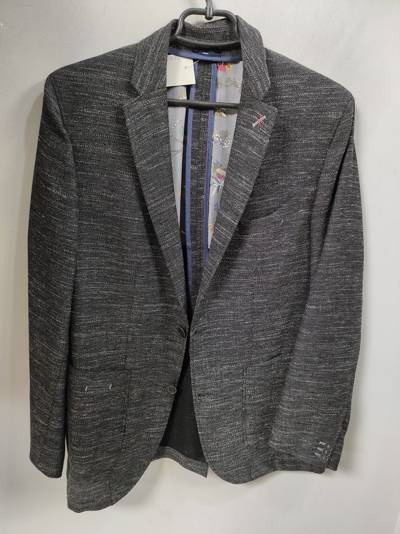
Waste category: clothes